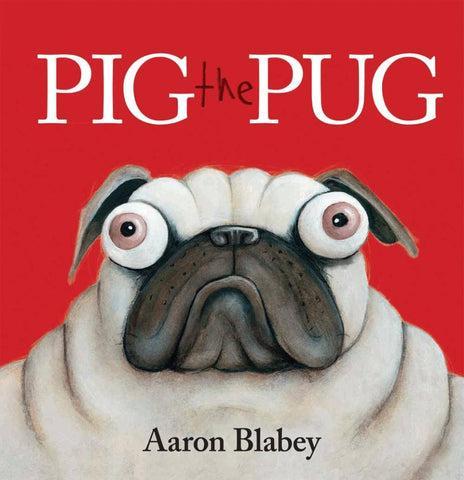
pig the - christmas gift ideas for kids